Henk Vogels

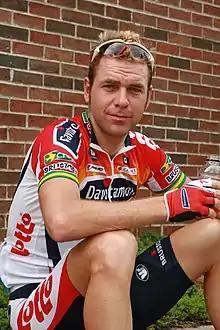
Vogels at the 2006 Tour de Georgia

Hendricus "Henk" Vogels (born 31 July 1973, in Perth) is an Australian former professional road bicycle racer who retired from competition at the end of the 2008 season, riding with the Toyota–United Pro Cycling Team. He won the Australian national road race title in 1999. He was an Australian Institute of Sport scholarship holder. He was subsequently directeur sportif of the Fly V-Successful Living team. Vogels also provides expert opinion for SBS Cycling Central. Vogels served as sports director of the team in 2014, however he left the team at the end of the season in order to take a break from the sport in 2015 and spend more time with his family. In 2019 he was announced as the sports director of the Australian ARA Pro Racing cycling team, based in Queensland.